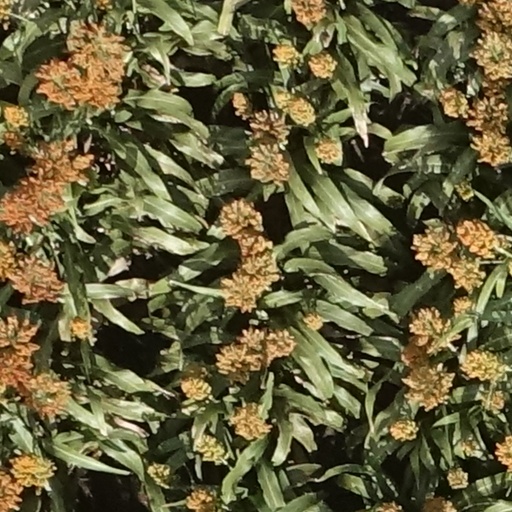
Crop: sorghum